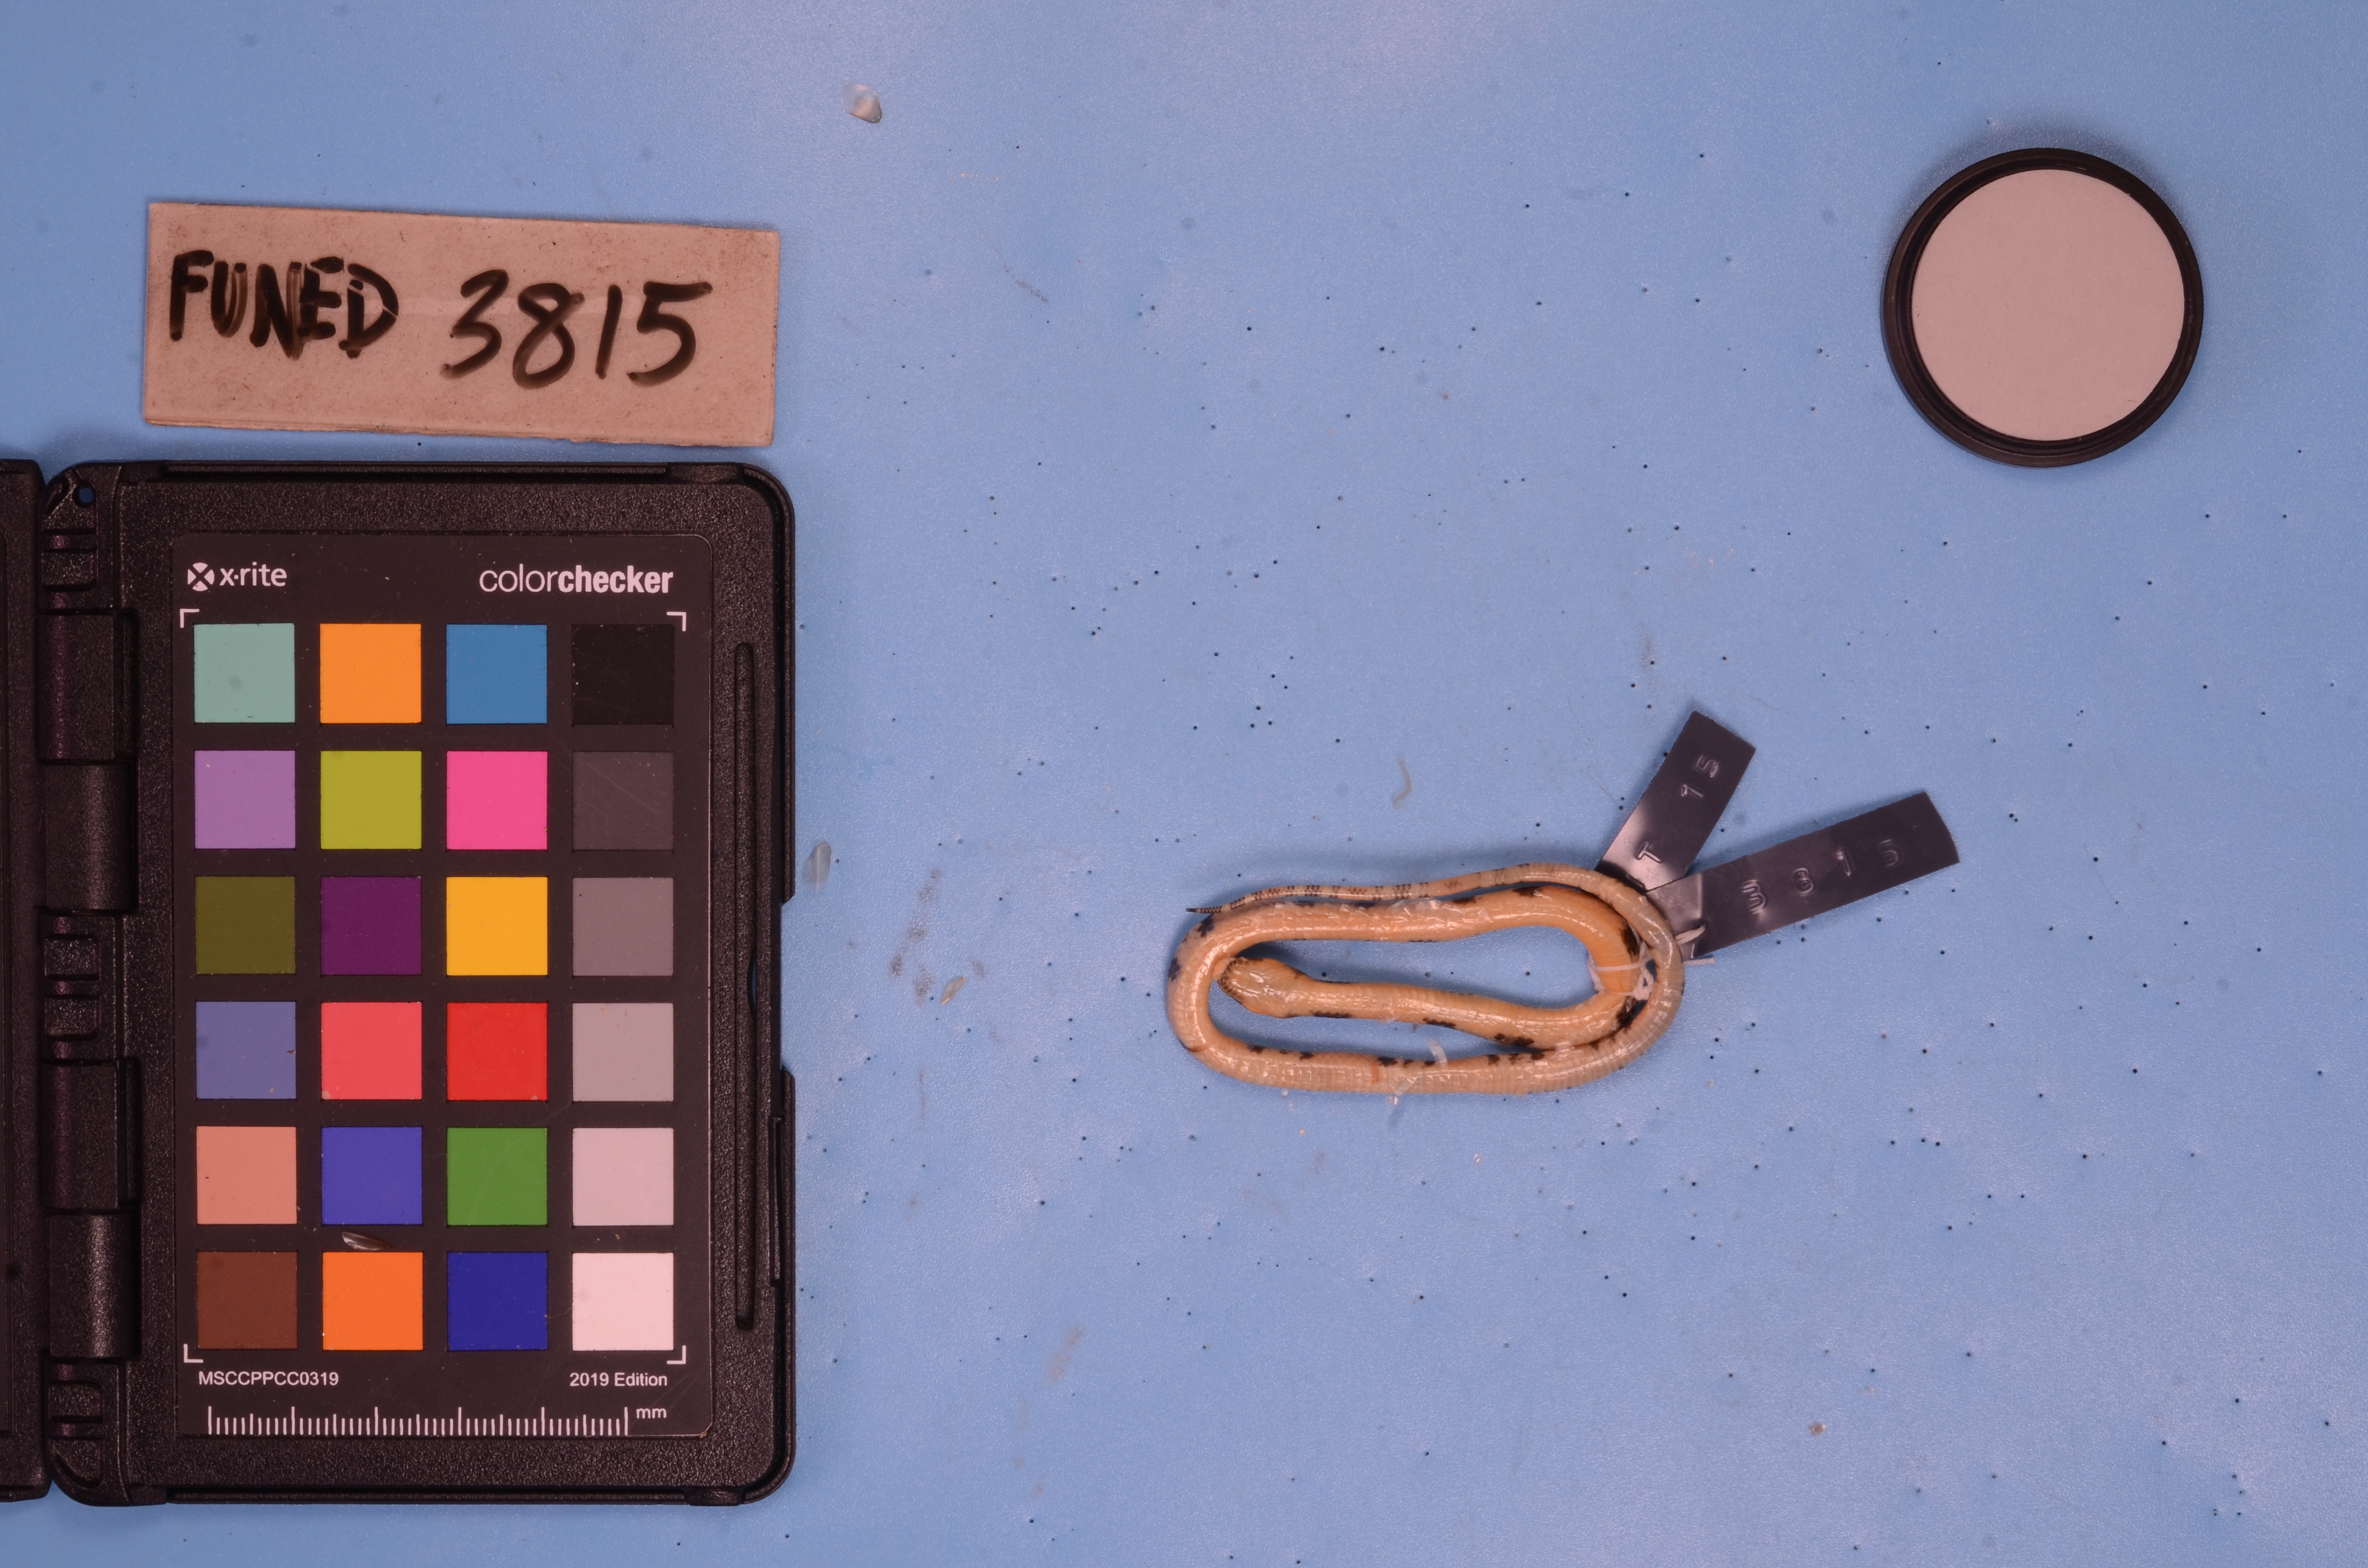
Species: Oxyrhopus guibei
View: ventral
Mimicry status: mimic